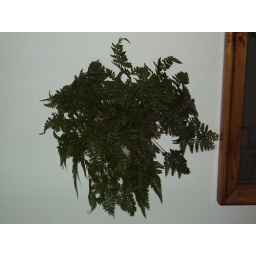
Doing quite well in a wall pot in our bathroom - I think it likes the humidity.